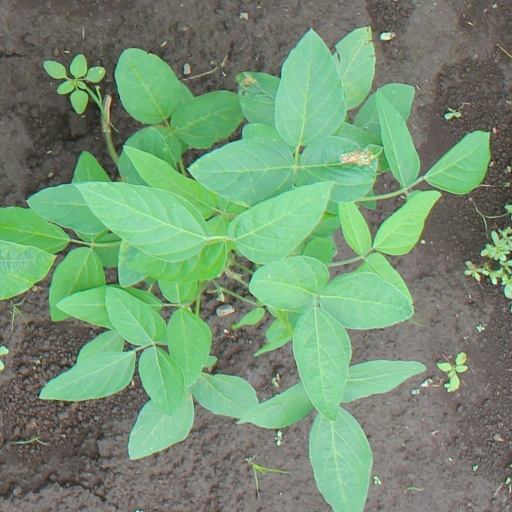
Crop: soybean